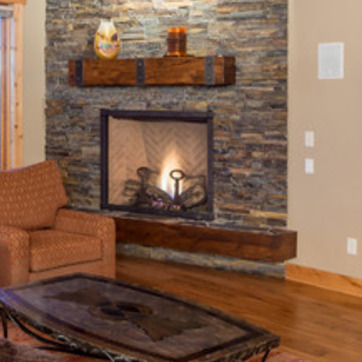
Material: other